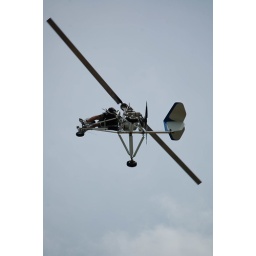
ships under butterfly